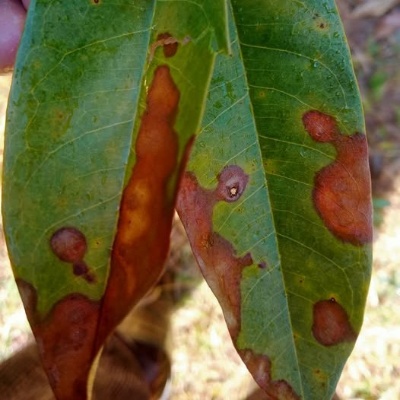
Label: Leaf_Blight